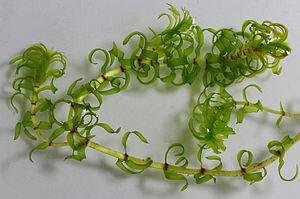
L’élodée de Nuttall est une plante aquatique, vivace, de la famille des Hydrocharitaceae, originaire d’Amérique du Nord.